Marquette Street Archaeological District

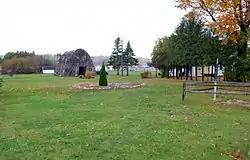
Region of archaeological district

The Marquette Street Archaeological District is an archaeological site in St. Ignace, Michigan near the St. Ignace Mission. It covers and includes one building, a village site, and a cemetery; archaeological designations are 20MK82 and 20MK99. It was listed on the National Register of Historic Places in 1982.